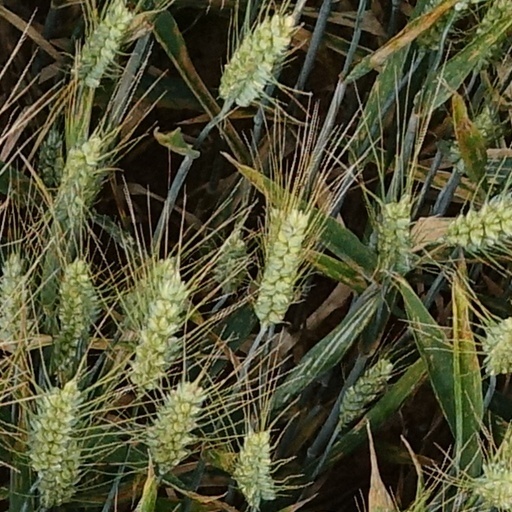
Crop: wheat